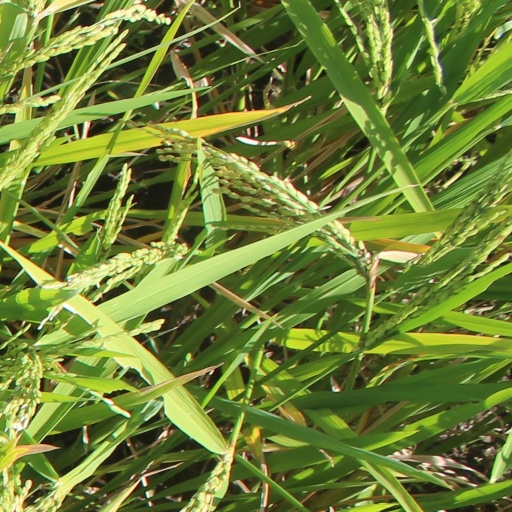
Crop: rice